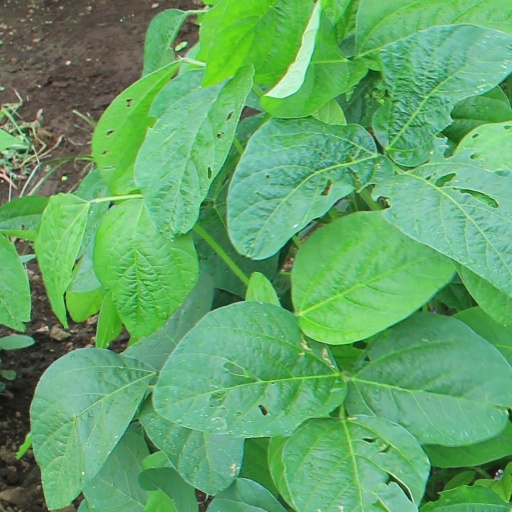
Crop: soybean